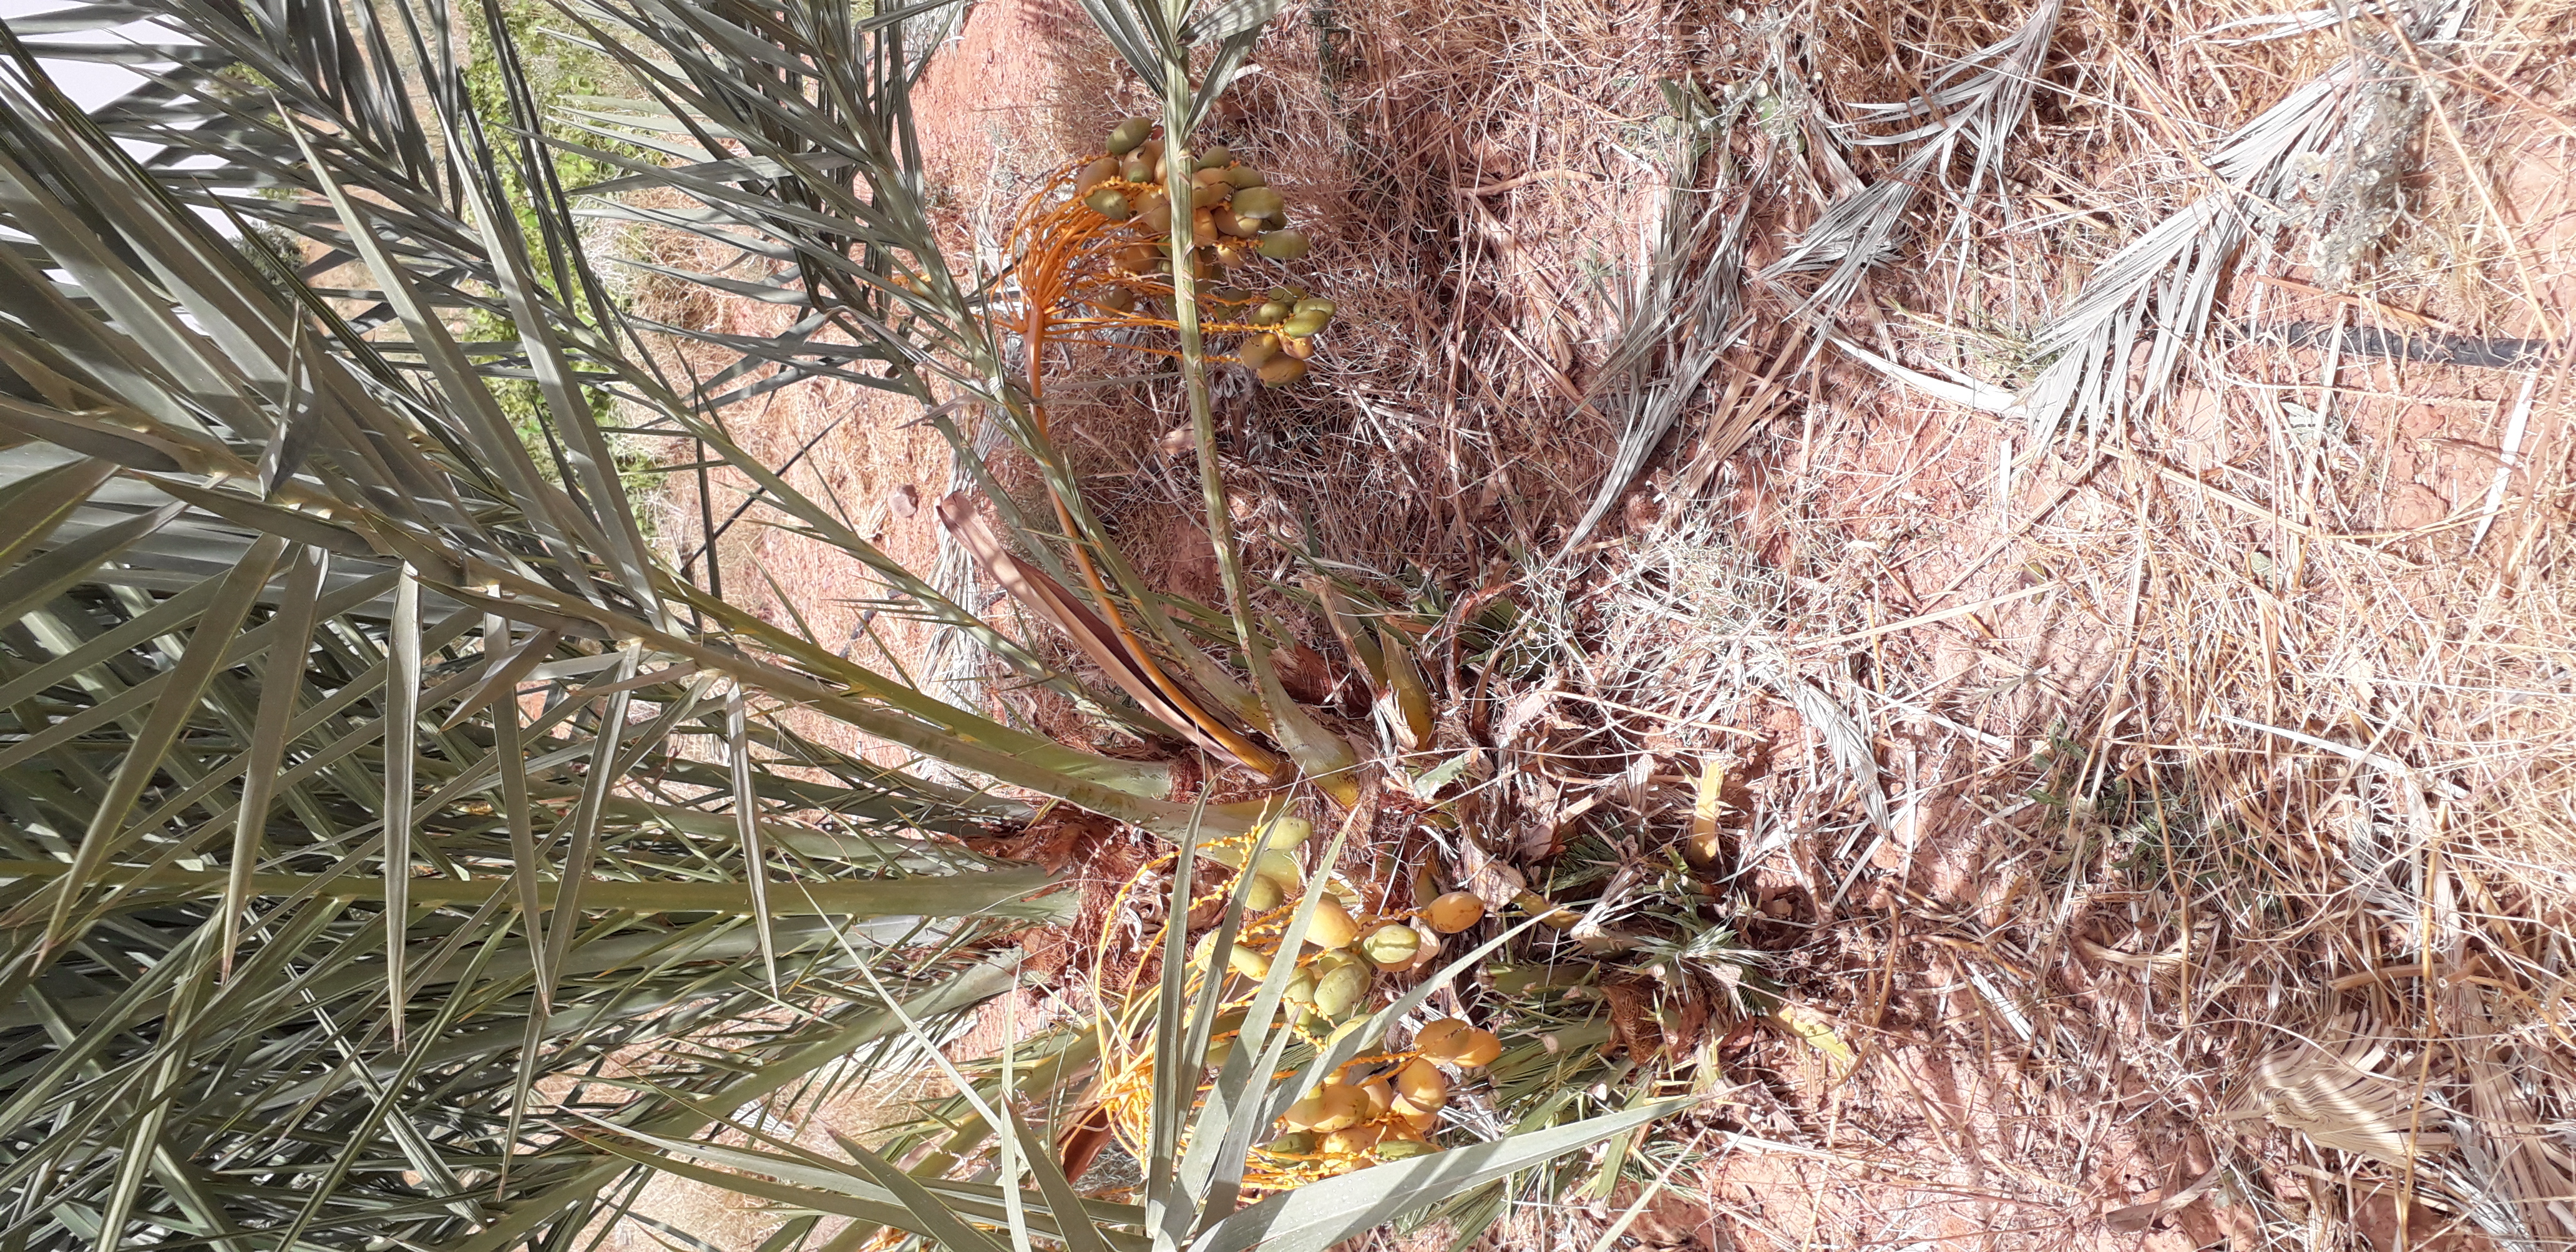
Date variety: Boumajhoul